Of Gods and Men (film)

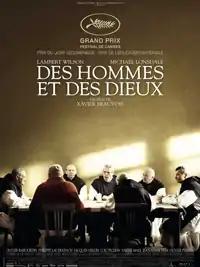
Theatrical release poster

Of Gods and Men is a 2010 French drama film directed by Xavier Beauvois, starring Lambert Wilson and Michael Lonsdale. Its original French language title is Des hommes et des dieux, which means "Of Men and of Gods" and refers to a verse from the Bible shown at the beginning of the film. It centers on a true story that happened in the monastery of Tibhirine, where nine Cistercian monks lived in harmony with the largely Muslim population of Algeria, until seven of them were kidnapped and assassinated in 1996 during the Algerian Civil War.